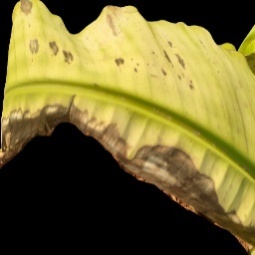
Label: Potassium